Occupation of Iraq (2003–2011)

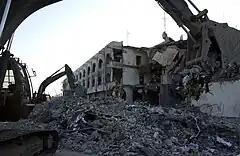
Canal Hotel Bombing

In the summer of 2003, the US military focused on hunting down the remaining leaders of the ousted government, culminating in the killing of Saddam's sons Uday Hussein and Qusay Hussein on 22 July. In all, over 200 top leaders of the former regime were killed or captured, as well as numerous lesser functionaries and military personnel.